Ivan Basso

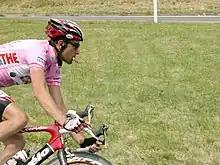
Basso at the 2006 Giro d'Italia

Following his overall rank of 28th in the 2005 Giro d'Italia, Basso returned to the Giro in 2006 with the intention to win. Following a good performance in the time trial, Basso and his CSC teammates won the , a team time trial. Basso's first solo stage victory came on the , the first mountaintop finish of the Giro, where he countered an attack by Damiano Cunego and rode to the finish by himself. That victory also allowed him to gain enough time on his rivals to put him in the leader's pink jersey for the first time in the race, a jersey which he would hold on to for the remaining 13 stages.